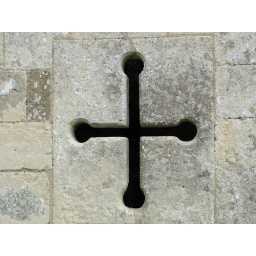
Titchfield Abbey - a cross in the wall